Acrobat Mission

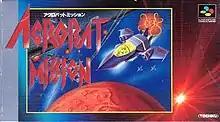
Super Famicom box art

Acrobat Mission is a 1991 vertically scrolling shooter arcade video game developed by UPL and published by Taito. A port to the Super Famicom developed by Micronics was released in 1992.